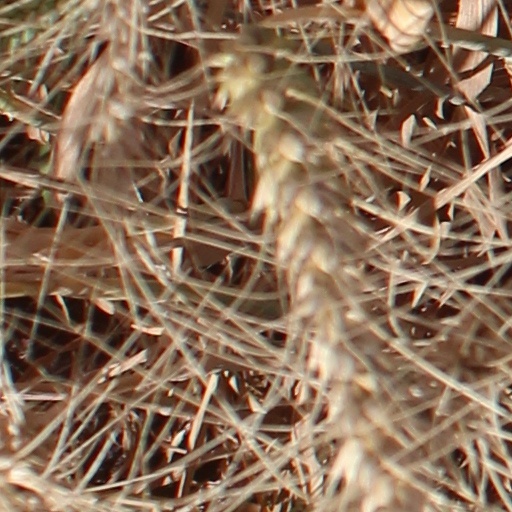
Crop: wheat